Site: brandenburg
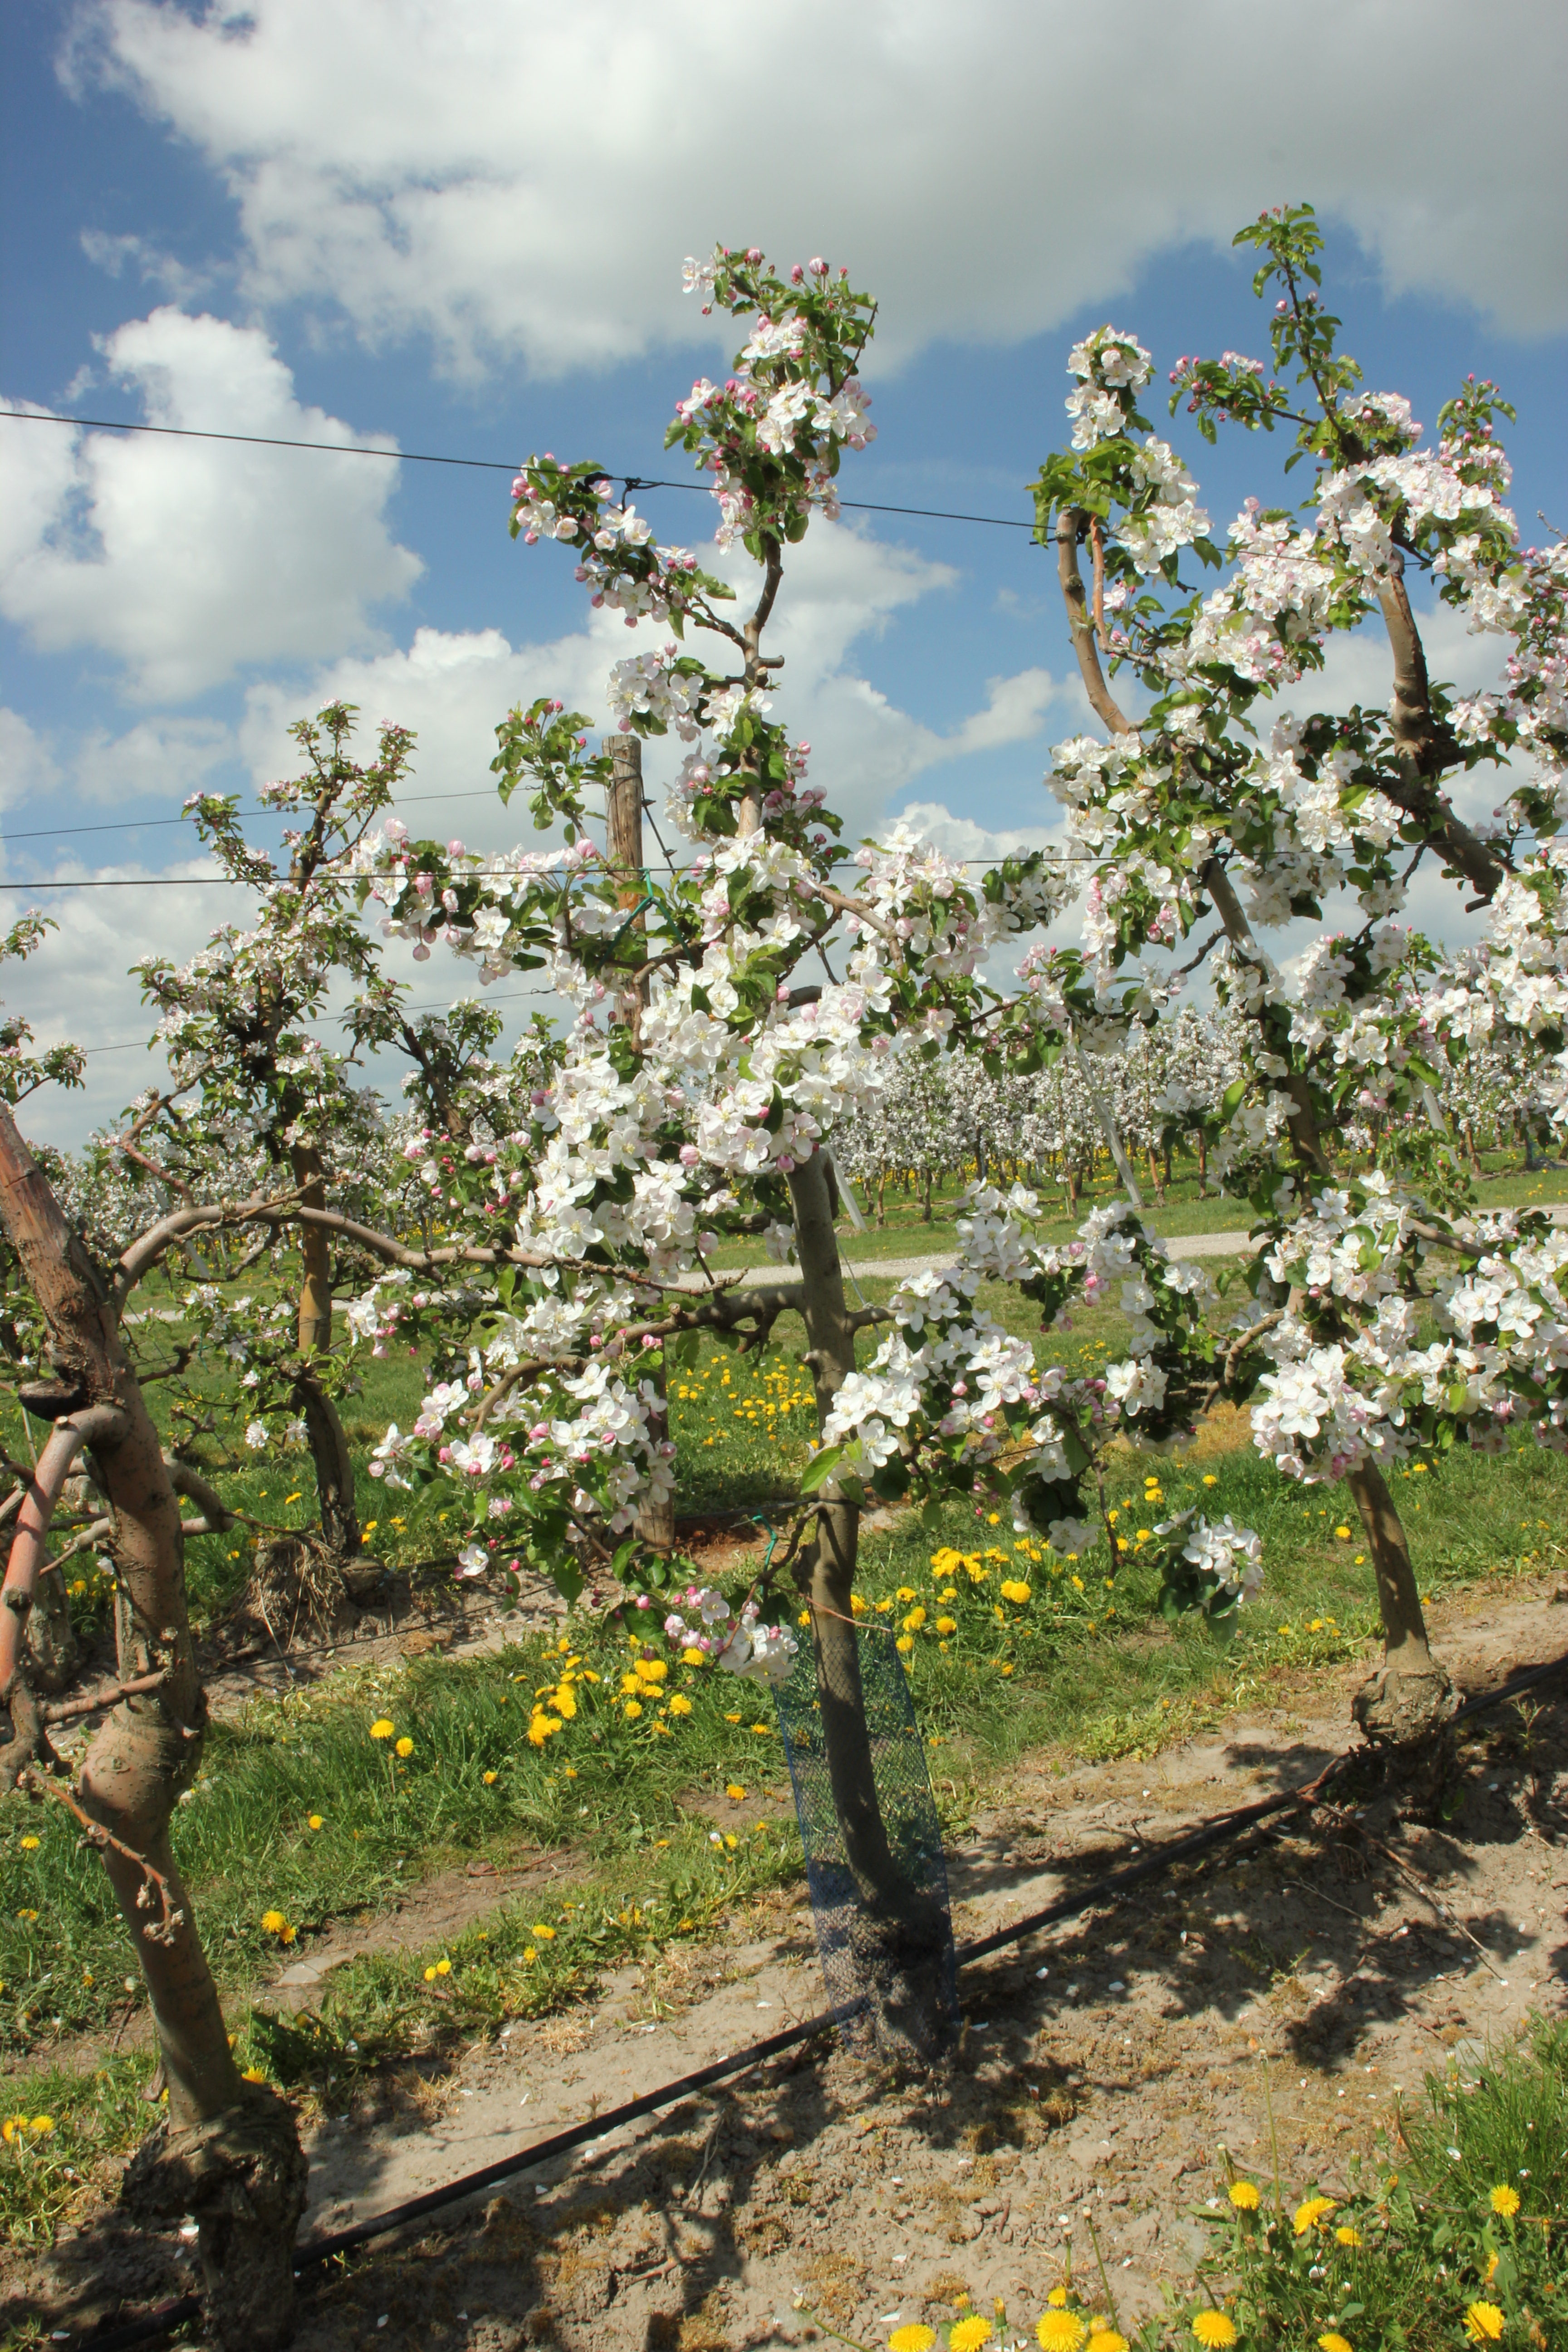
Growth stage (BBCH 65): Flowering